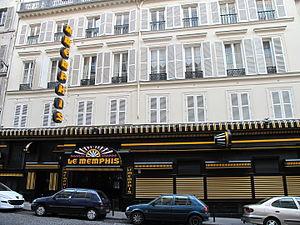
Night Club ""Le Memphis""